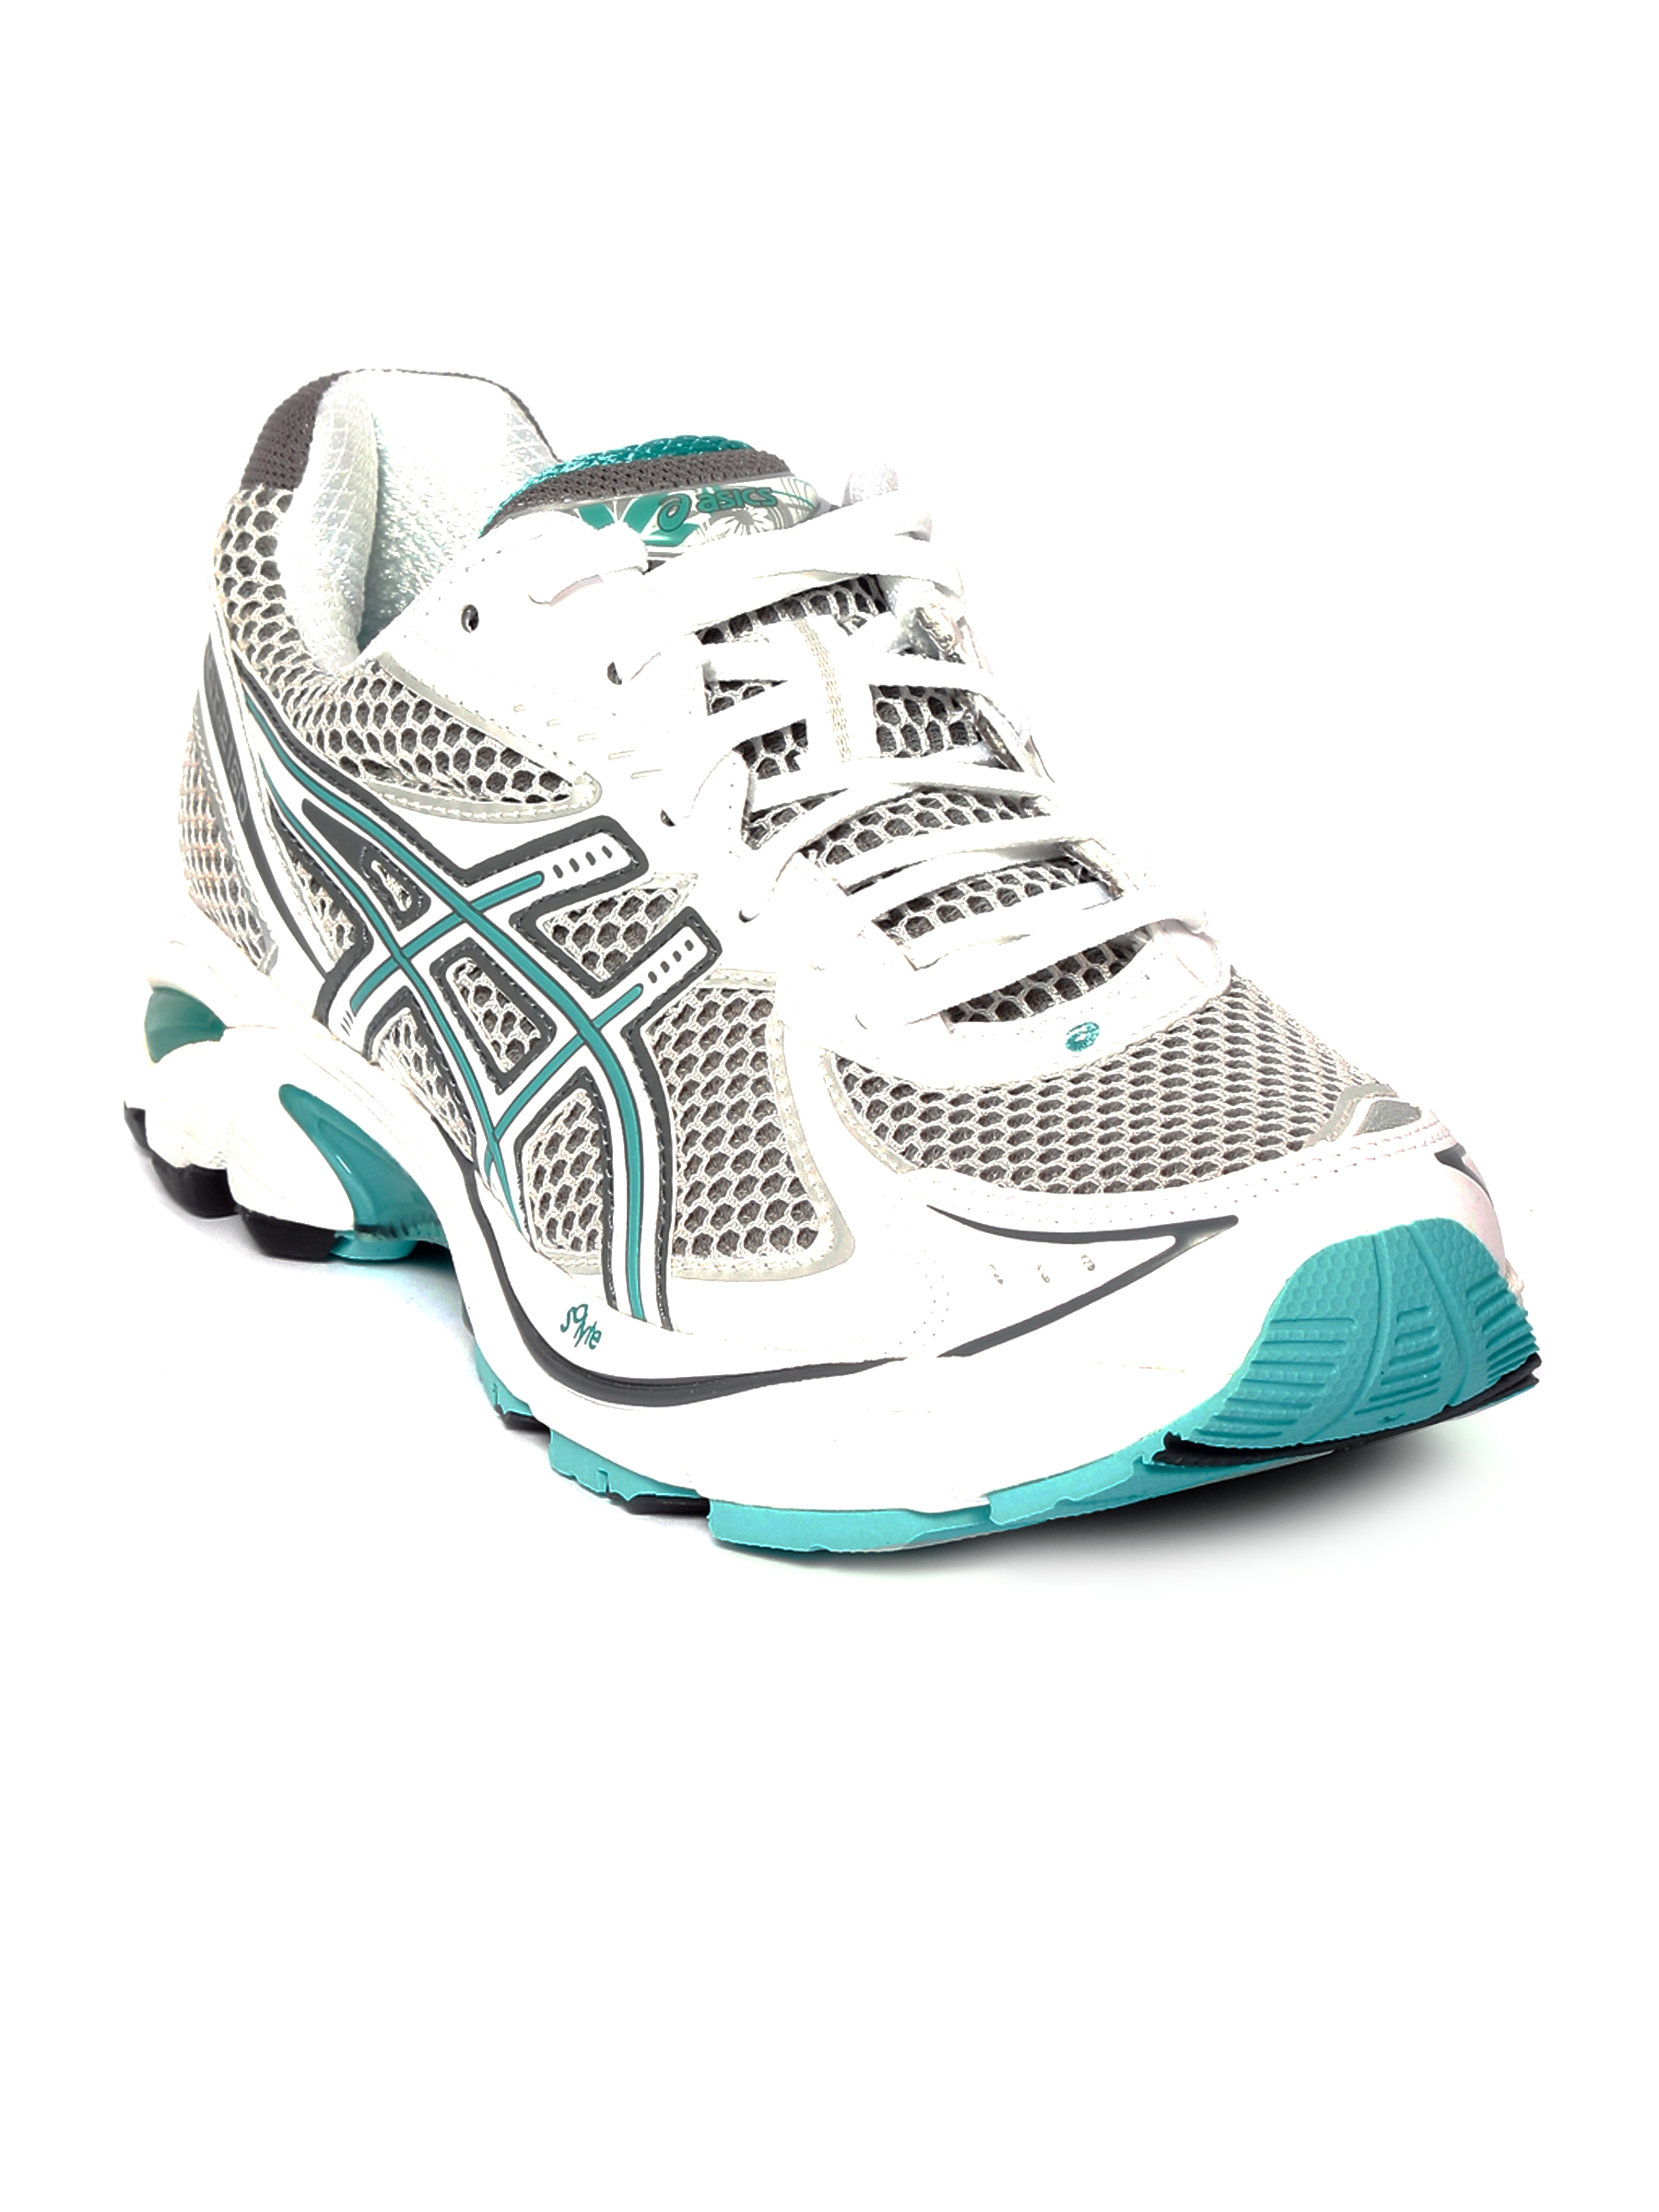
ASICS Women GT 2160 Running White Sports Shoes
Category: Footwear / Shoes / Sports Shoes
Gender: Women
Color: White
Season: Spring 2012
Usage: Sports